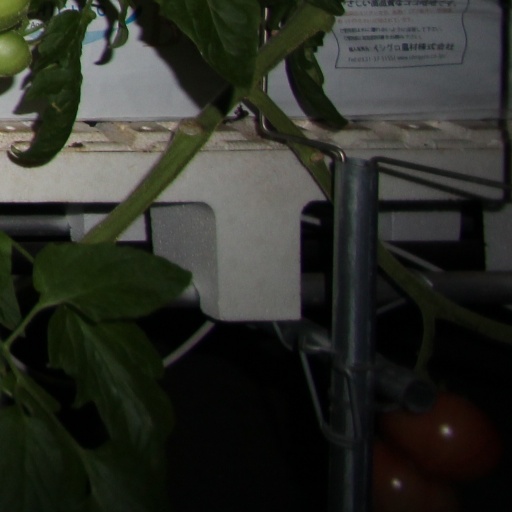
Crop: tomato